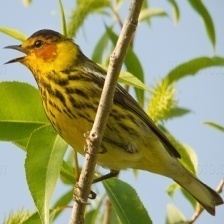
Species: CAPE MAY WARBLER
Scientific name: SETOPHAGA TIGRINA